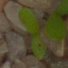
Label: scentless_mayweed